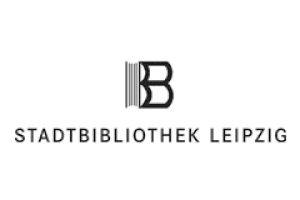
La bibliothèque municipale de Leipzig est une partie de l'entreprise communale de la ville de Leipzig en Allemagne, intitulée Leipziger Städtische Bibliotheken qui comprend - outre la bibliothèque municipale centrale - plusieurs filiales dans les différents quartiers de la ville, ainsi qu'une bibliothèque itinérante. Elle abrite près d'un million de livres, journaux, revues, écrits, vidéocassettes, CD, DVD, cassettes audio, etc. L'édifice central de la bibliothèque a rouvert le 27 octobre 2012 après deux ans de travaux de restauration. La bibliothèque disposait en 2011 un budget de 500 000 euros environ; 900.000 visiteurs annuels empruntent 3,8 millions d'ouvrages.